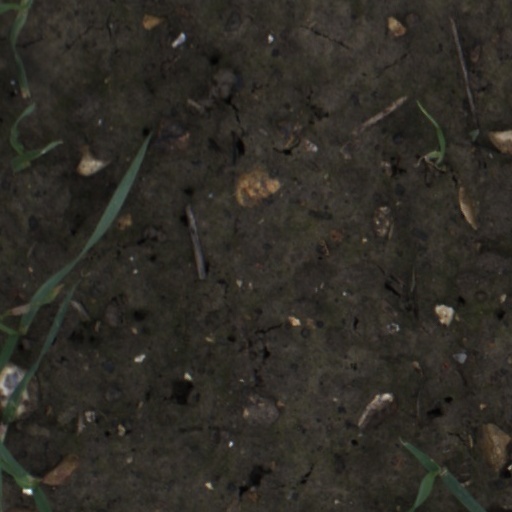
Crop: wheat